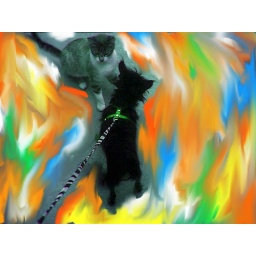
dog & cat pLaying in coLor